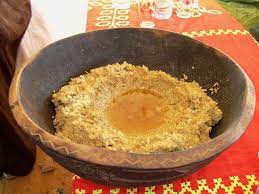
Nataal bii ma gis de nataal la boo xam cere la mu nekk ci ab bool, bool boo xam ne lu mel ni saari këll, waaw nekk ci ag basaŋ, basaŋ goo xam ne dafa am lu xonqu am lu soon waaw.